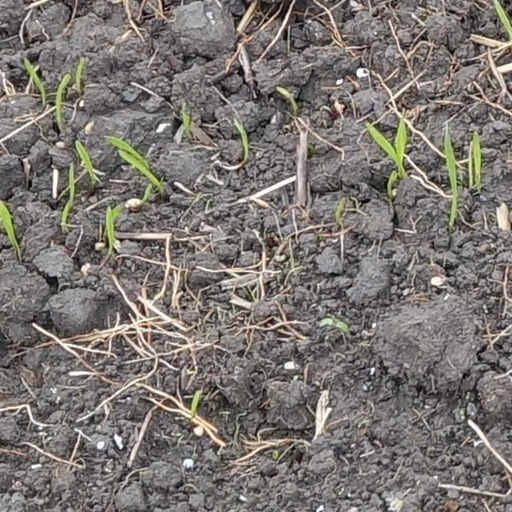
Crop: wheat